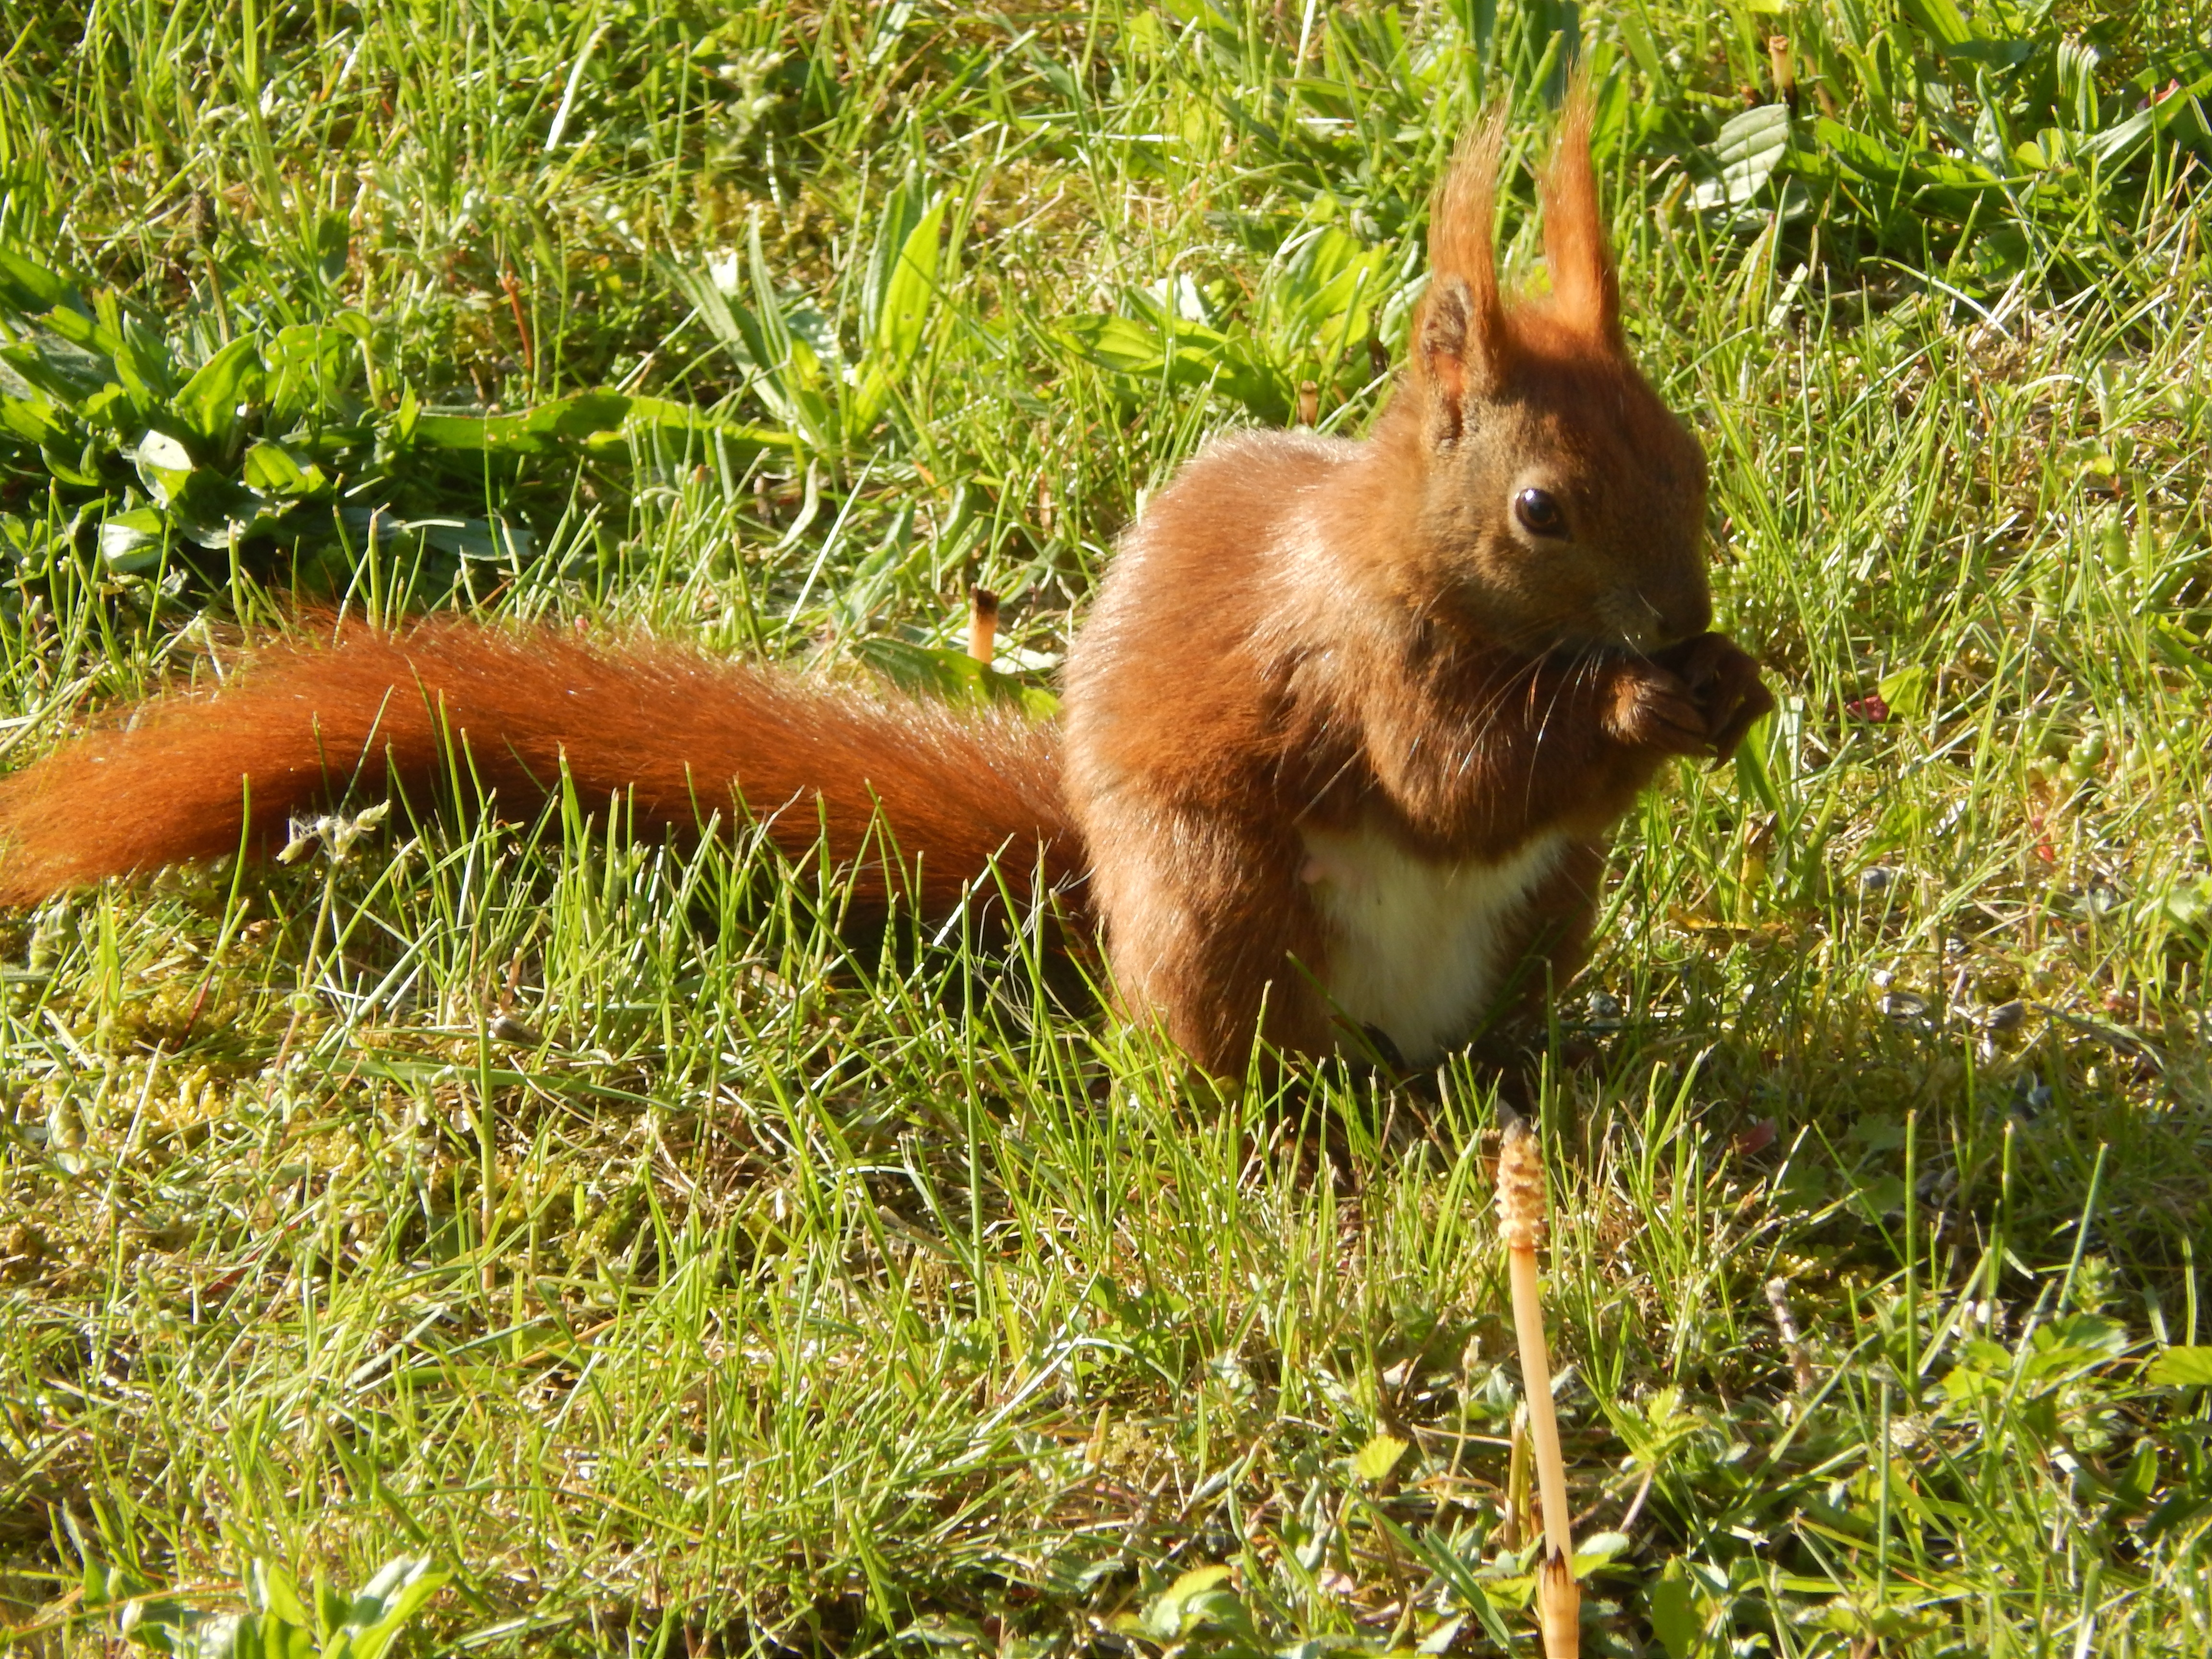
grass, prairie, wildlife, mammal, squirrel, close, rodent, fauna, climb, furry, vertebrate, nager, wildlife photography, small animal, fox squirrel